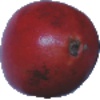
Label: pomegranate